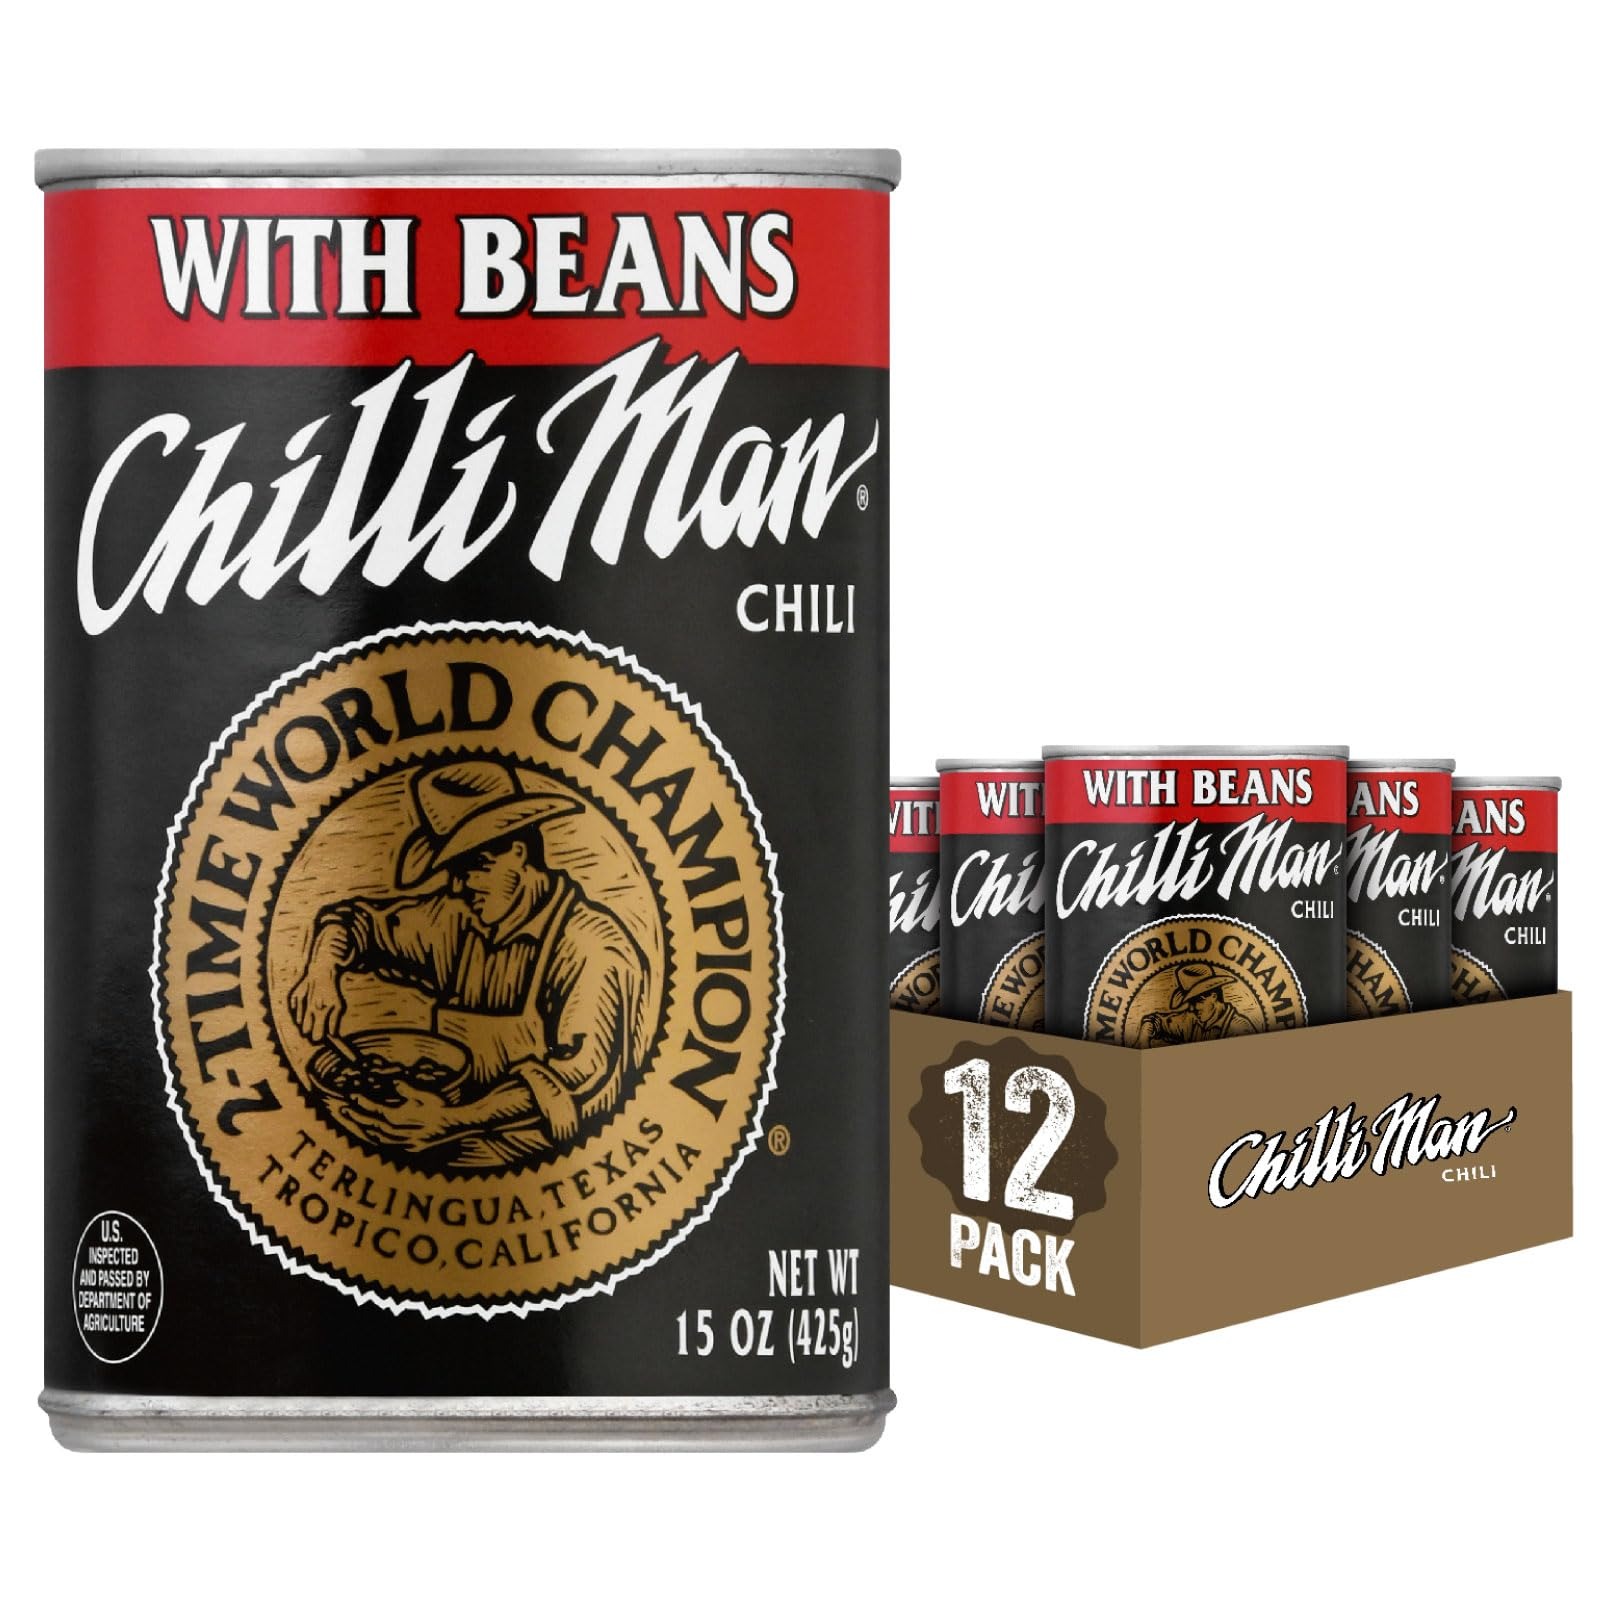
Item Name: CHILLI MAN Chili With Beans (12 Pack) 15 ounce can
Bullet Point 1: Brought to you by Chilli Man
Bullet Point 2: Great Tasting
Bullet Point 3: Buy in bulk & save!
Value: 180.0
Unit: Ounce

Price: 48.6